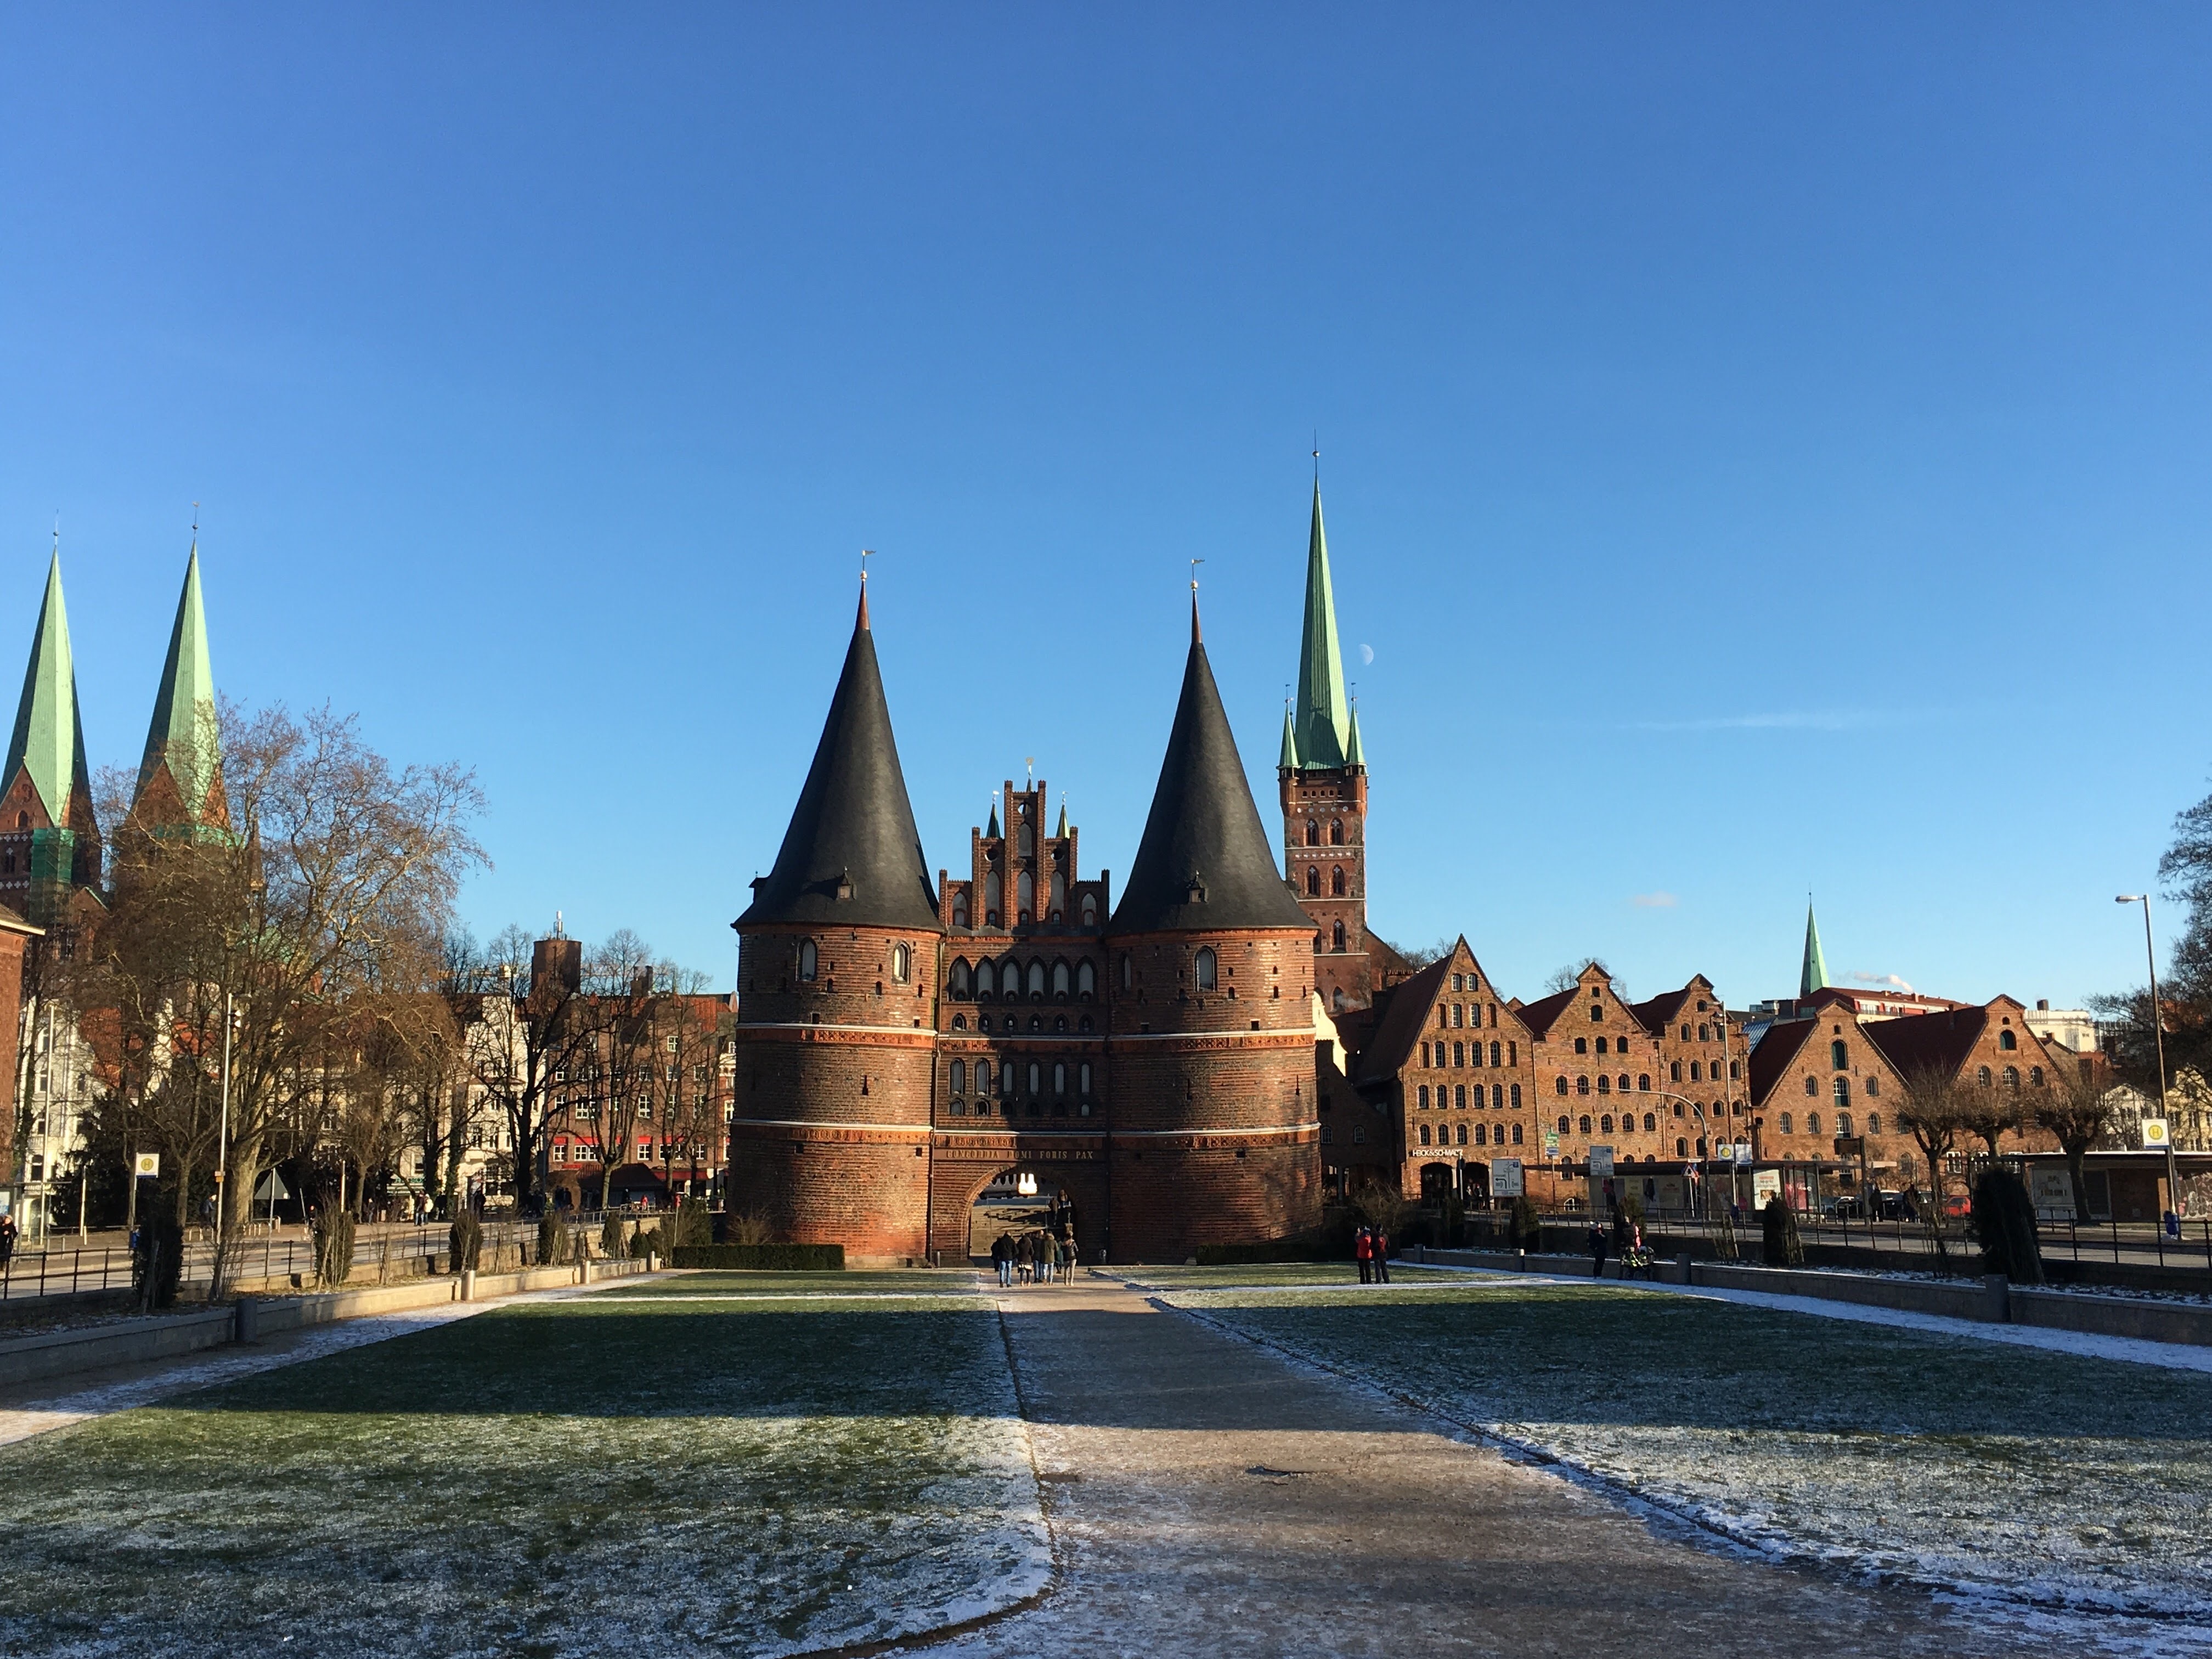
landmark, city, plaza, chateau, tourism, cityscape, town square, palace, cathedral, place of worship, panorama